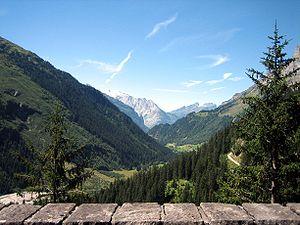
La région du Hasli, appelée Oberhasli ou Haslital – la vallée du Hasli –, est un Vogt historique ou un Talschaft de l'Oberland bernois, en Suisse, bordé par les cantons d'Obwald, de Nidwald, d'Uri et du Valais. On y parle une forme particulière de suisse allemand, l'alémanique supérieur.